HMS Mediator (1782)

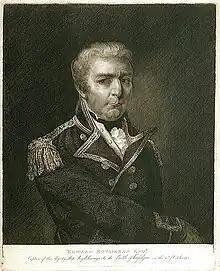
Edward Rotheram, commanded "Camel" briefly during her time as storeship in the Mediterranean. Rotheram would later serve as Cuthbert Collingwood's flag captain at the Battle of Trafalgar in 1805.

The surviving ships were still in sight on the morning of 13 December, but Luttrell had a large number of prisoners to guard, and with the hostile Spanish coast nearby, decided to head for a British port with his prizes. He had taken 340 prisoners, and only had 190 men to guard them. Six men had been killed and four wounded on "Alexander", while "Ménagère" had four killed and eight wounded. There were no casualties on "Mediator", their opponents having been aiming at their masts and rigging in an attempt to disable the British ship. The captured prisoners made an attempt to seize the "Mediator" during the voyage to Britain, but prompt action by the ship's officers quashed the rising without bloodshed. Captain Gregory was shown to be the main instigator of the plot, and he and several accomplices were placed in irons for the remainder of the voyage. Luttrell was later praised by King George III, who wrote to Lord Keppel, the First Lord of the Admiralty, that "The skill as well as bravery shown by Captain Luttrell ... deserve much approbation." Marine artists Thomas Luny and Dominic Serres created depictions of "Mediator" attacking the convoy. Luttrell remained in command towards the end of the American War of Independence, until May 1783 when Captain Cuthbert Collingwood succeeded him. Collingwood spent the next three years as "Mediator"s captain.